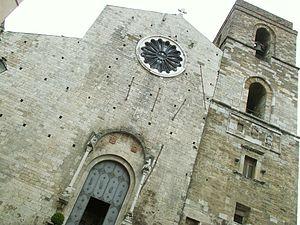
Cette liste recense les basiliques de la Basilicate, Italie.